Artemis program

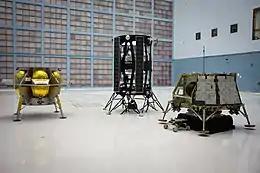
Models of the first three commercial robotic landers selected for CLPS. From left: "Peregrine" by Astrobotic Technology, "Nova-C" by Intuitive Machines, and "Z-01" by OrbitBeyond.

In March 2018, NASA established the Commercial Lunar Payload Services (CLPS) program with the aim of sending small robotic landers and rovers mostly to the lunar south pole region as a precursor to and in support of crewed missions. The main goals include scouting of lunar resources, ISRU feasibility testing, and lunar science. NASA is awarding commercial providers indefinite delivery/indefinite quantity contracts to develop and fly lunar landers with scientific payloads. The first phase considered proposals capable of delivering at least of payload by the end of 2021. Proposals for mid-sized landers capable of delivering between and of cargo were planned to also be considered for launch beyond 2021.